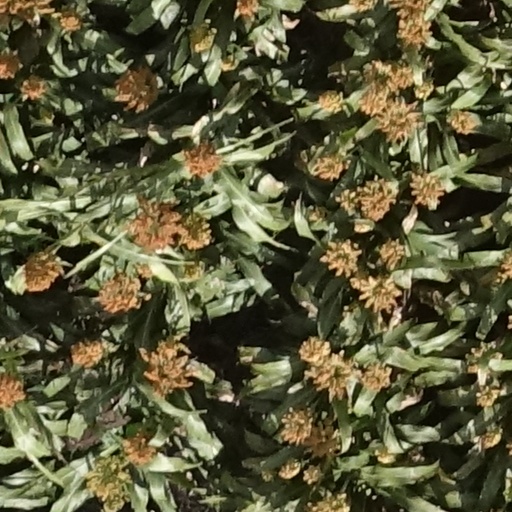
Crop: sorghum